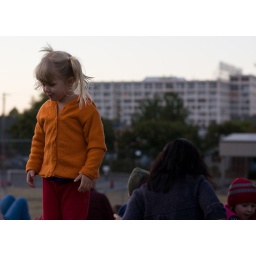
girl in orange